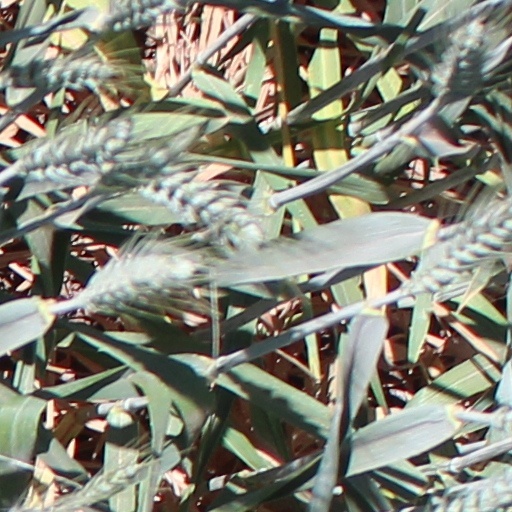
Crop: wheat